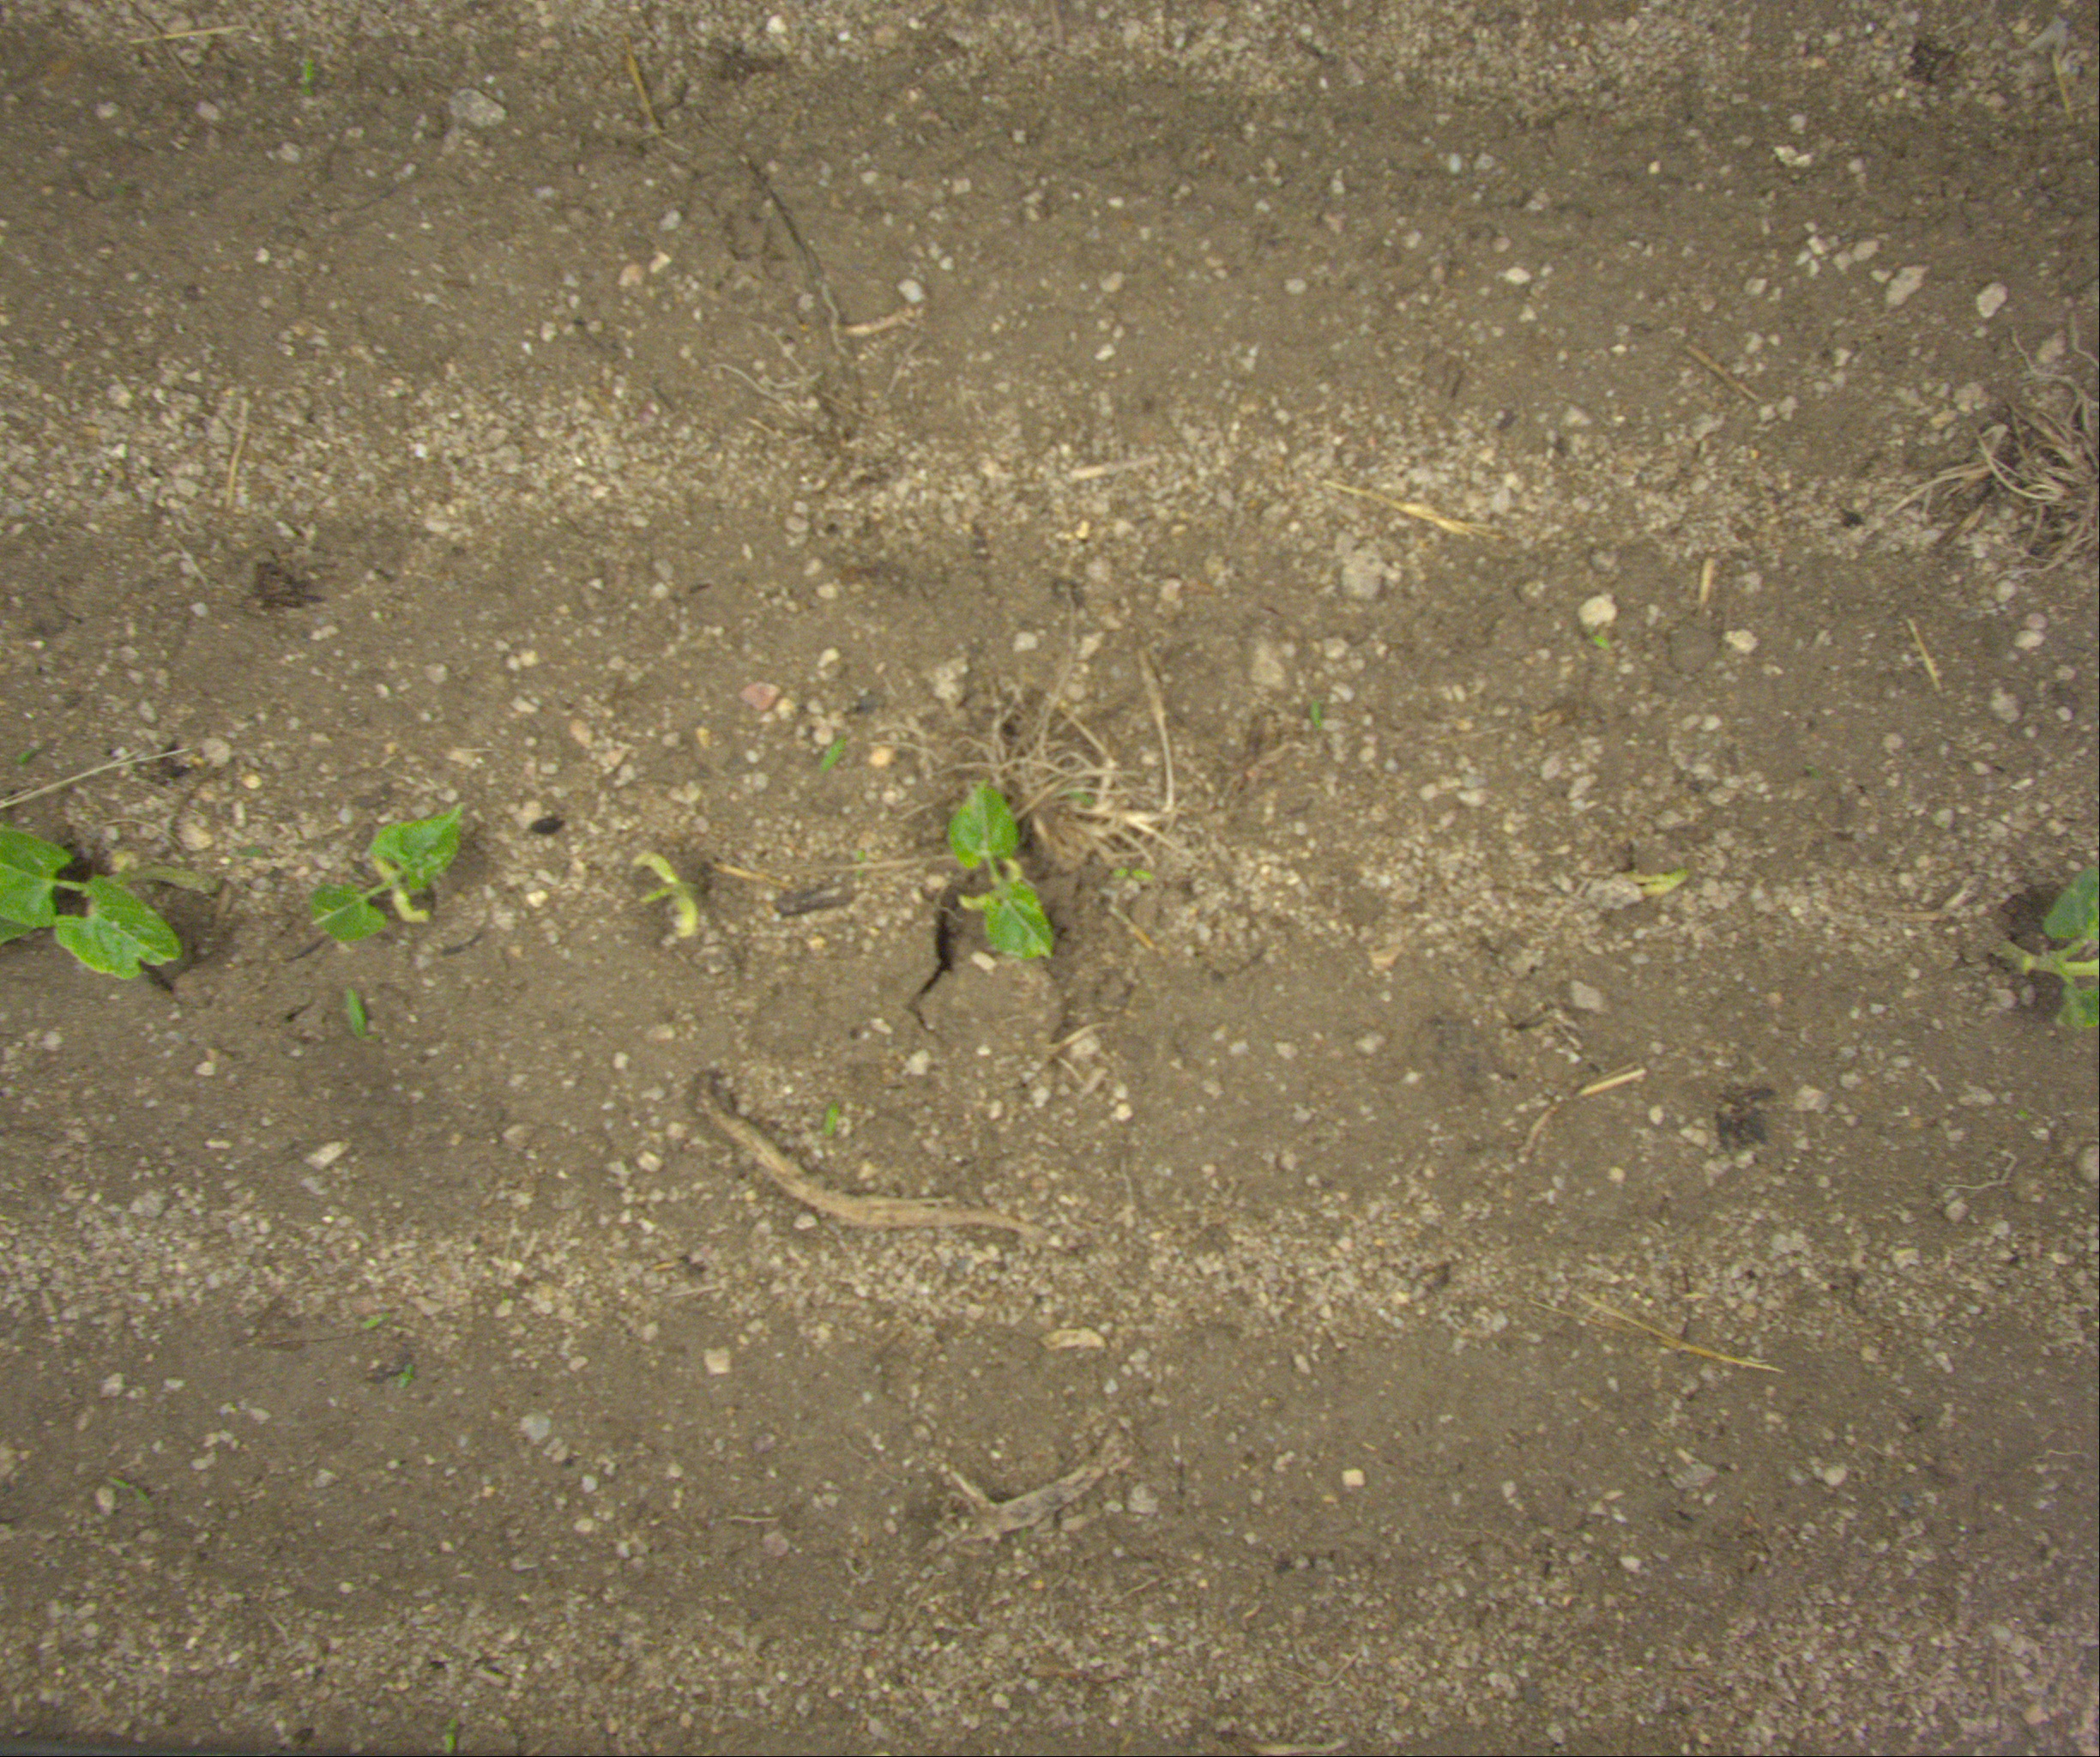
Crop: bean
Objects: bean, bean, bean, bean, stem_bean, stem_bean, stem_bean, stem_bean, stem_bean